CKYK-FM

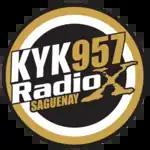
Previous logo

By 2011, the station changed to a more active rock format, by adding some classic rock even though the modern rock currents remain on the station.